Miho Mosulishvili

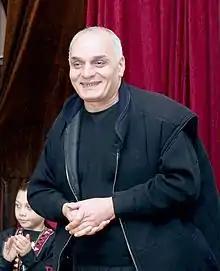
Mosulishvili in 2011

Mikheil "Miho" Mosulishvili (born December 10, 1962) is a Georgian writer and playwright.